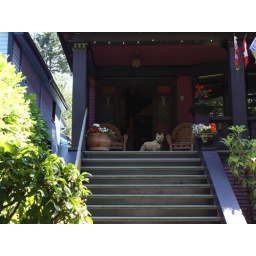
A little Westie dog spotted in Mount Pleasant.